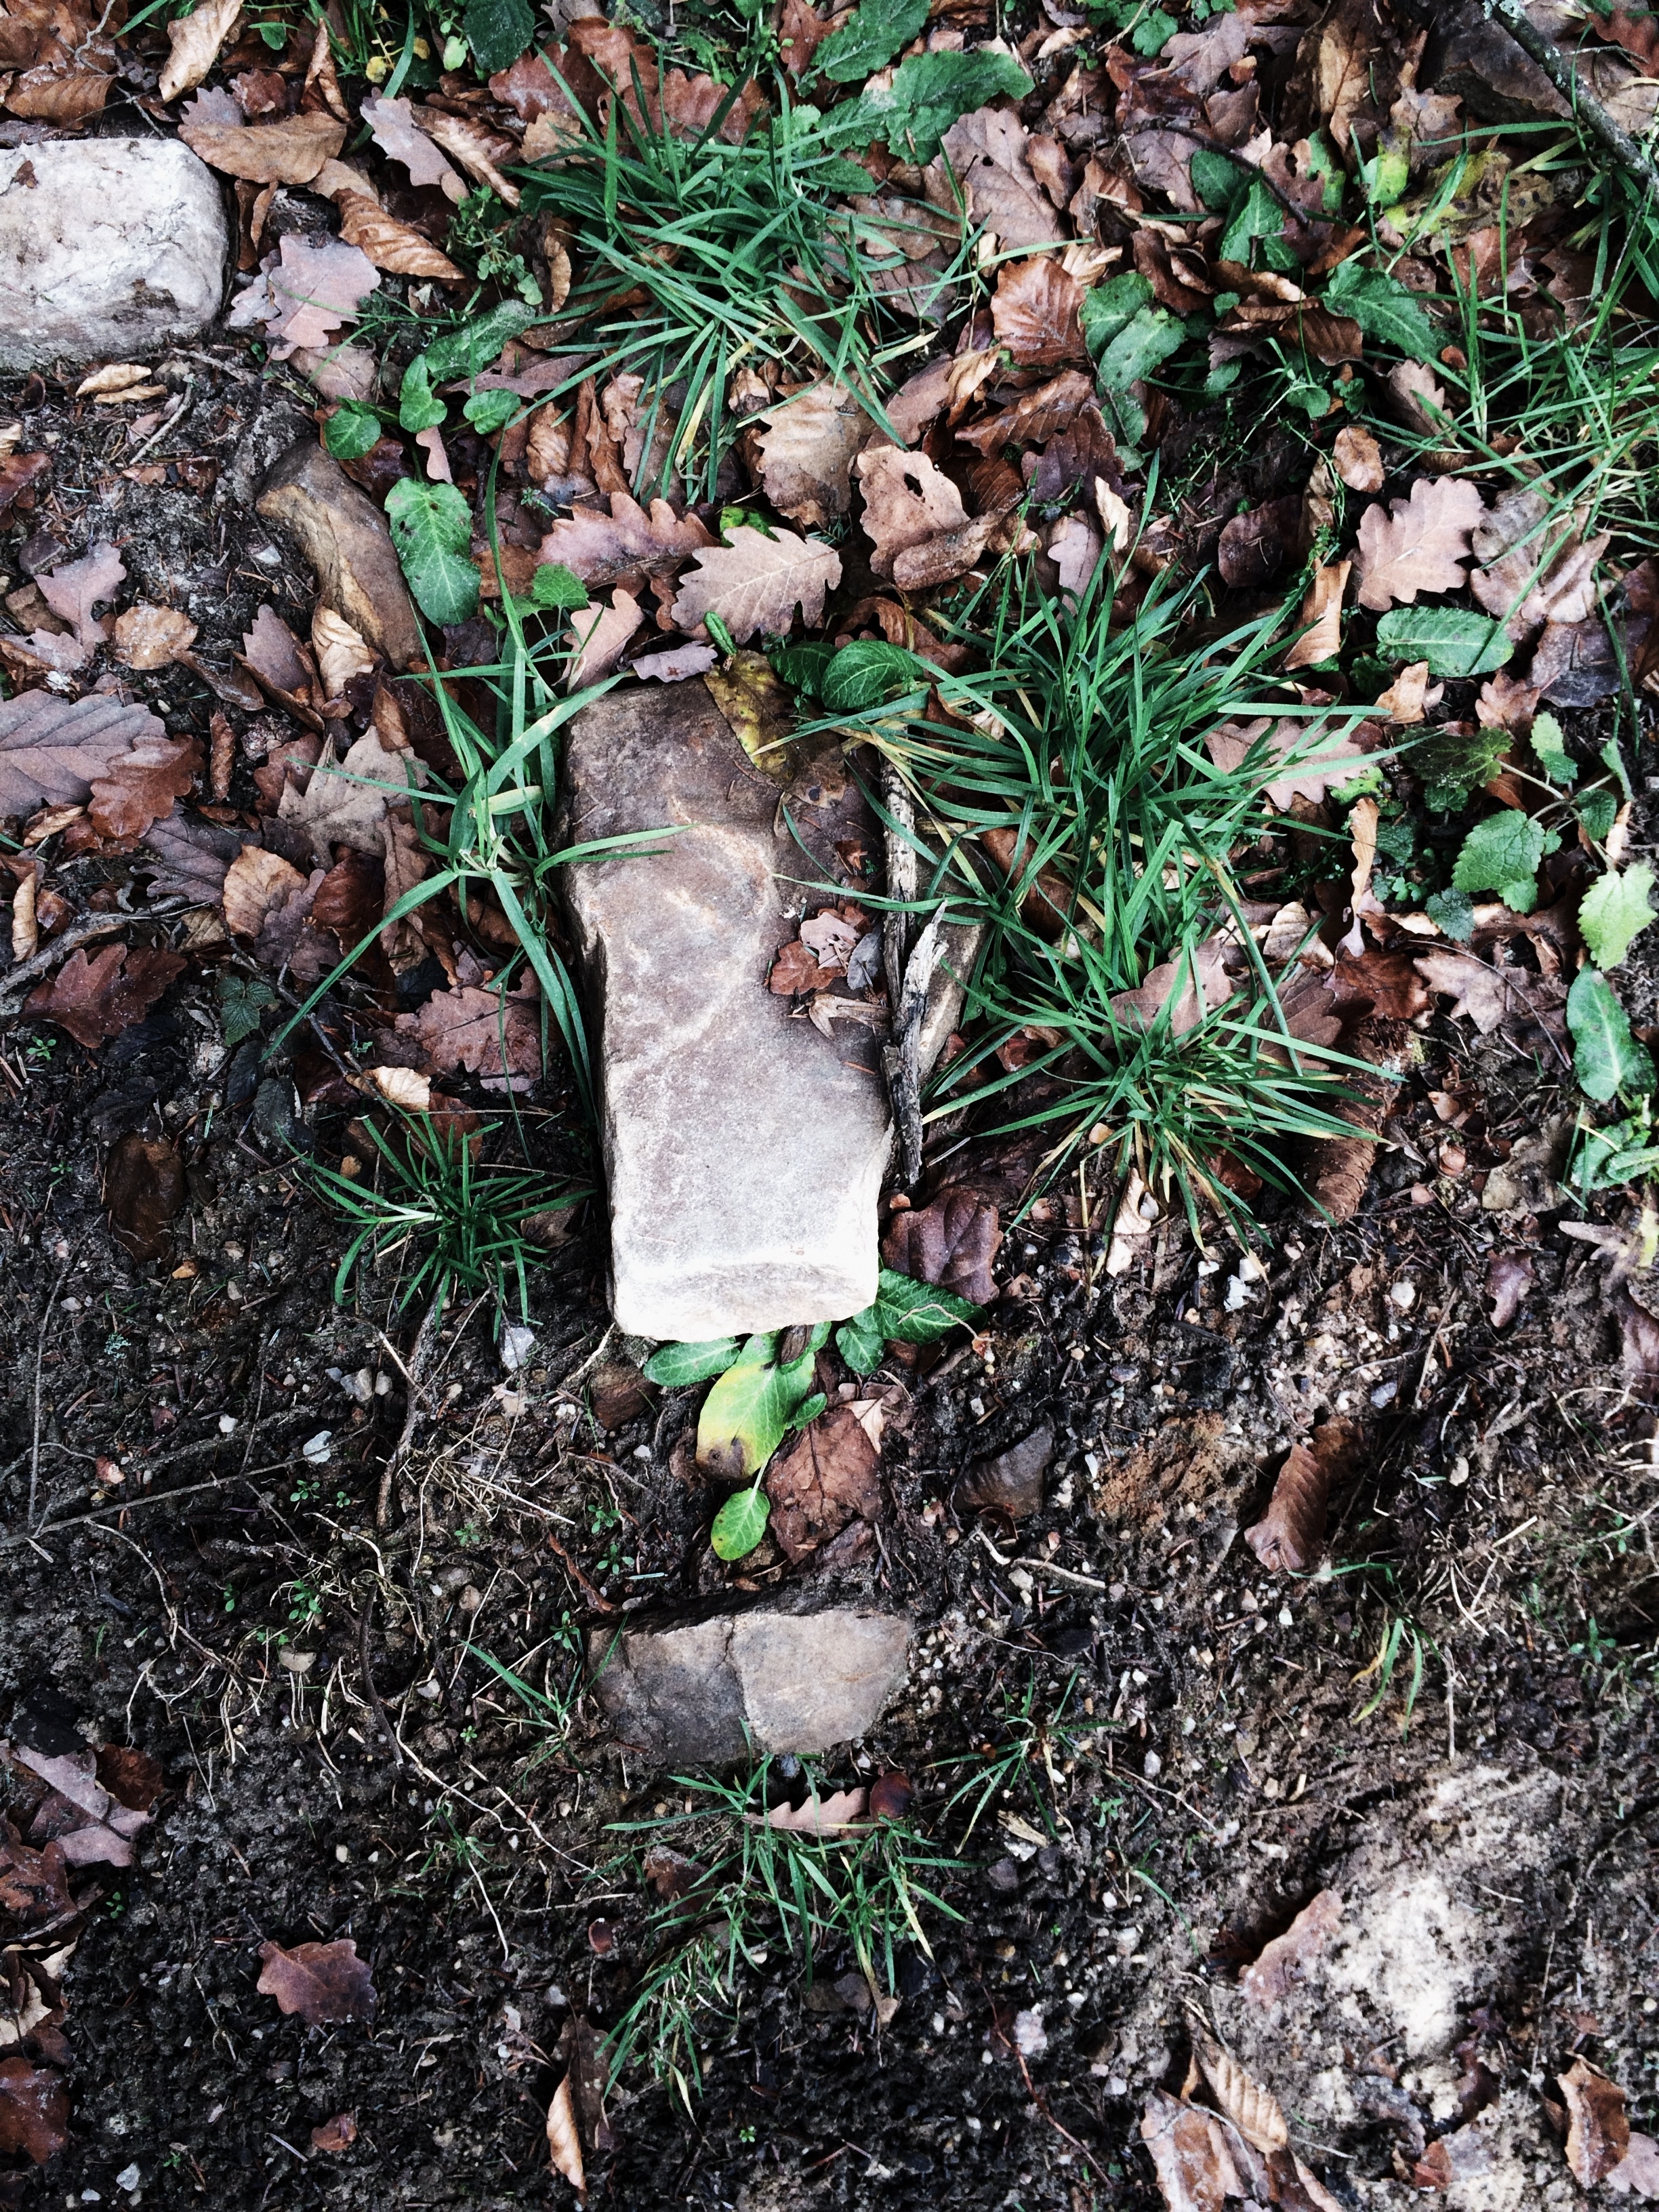
tree, nature, plant, ground, leaf, flower, green, soil, botany, garden, flora, woodland